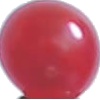
Label: Redcurrant 1